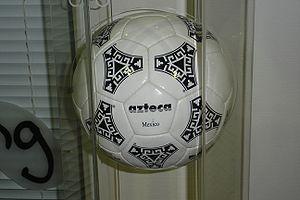
La Coupe du monde de football, ou Coupe du monde de la FIFA, est le championnat du monde des équipes nationales masculines de football. Décidée le 28 mai 1928 par la Fédération internationale de football association sous l'impulsion de son président Jules Rimet, elle a été ouverte à toutes les équipes des fédérations reconnues par la FIFA, professionnelles y compris, se distinguant en cela du tournoi olympique de football, à l'époque réservé aux amateurs.
Le ballon de football, normalisé par la Fédération internationale de football association, a 32 faces : c'est un polyèdre appelé icosaèdre tronqué.